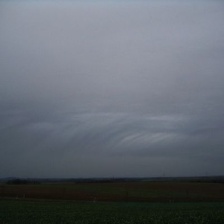
Cloud type: Altostratus